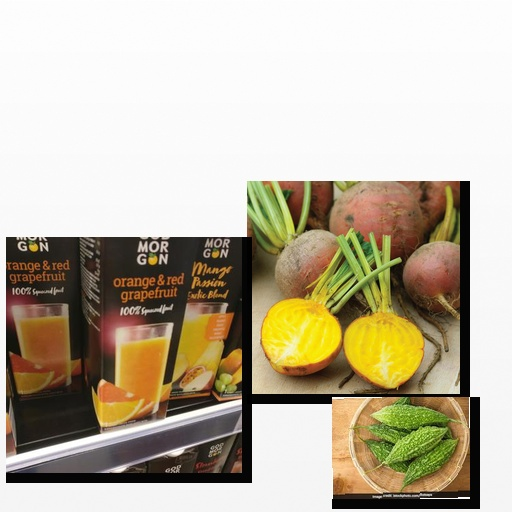
Food items: orange_red_grapefruit_juice, beetroot, bitter_gourd